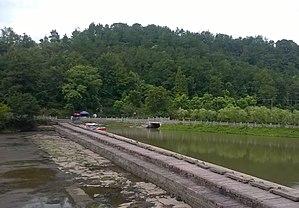
Photographie du site historique de Tuoshanyan prise le 11 Août 2016
Tuoshanyan, est le nom donné à un barrage érigé sous l'empereur Tang Wenzong durant la Dynastie Tang en 833 et localisé à proximité des villages de Tashanyancun et de Yinjiangzhen dans le District de Haishu appartenant la ville sous-provinciale de Ningbo, dans la province du Zhejiang, en République populaire de Chine. Originellement conçu sous la supervision de Wang Yuanwei pour empêcher l'eau salée d'accéder aux rives du fleuve Fenghua et pour permettre de stocker de l'eau lors des périodes de grande sécheresse, elle devint par la suite partie intégrante d'un grand système d'irrigation.